Maine Pyar Kiya

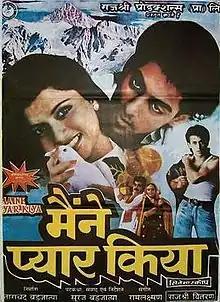
Promotional poster

Maine Pyar Kiya, also known by the initialism MPK, is a 1989 Indian Hindi-language romantic musical film directed by Sooraj Barjatya in his directorial debut. Produced by Tarachand Barjatya, the film was co-written by S. M. Ahale, and Sooraj Barjatya, and distributed by Rajshri Productions. The film stars Salman Khan in his first lead role, alongside Bhagyashree, who made her acting debut. It also features Alok Nath, Mohnish Bahl, Reema Lagoo, Rajeev Verma, Ajit Vachani, and Laxmikant Berde in supporting roles. "Maine Pyar Kiya" tells the story of two individuals whose journey from friendship to love is complicated by family differences, ultimately challenging them to fight for their relationship.